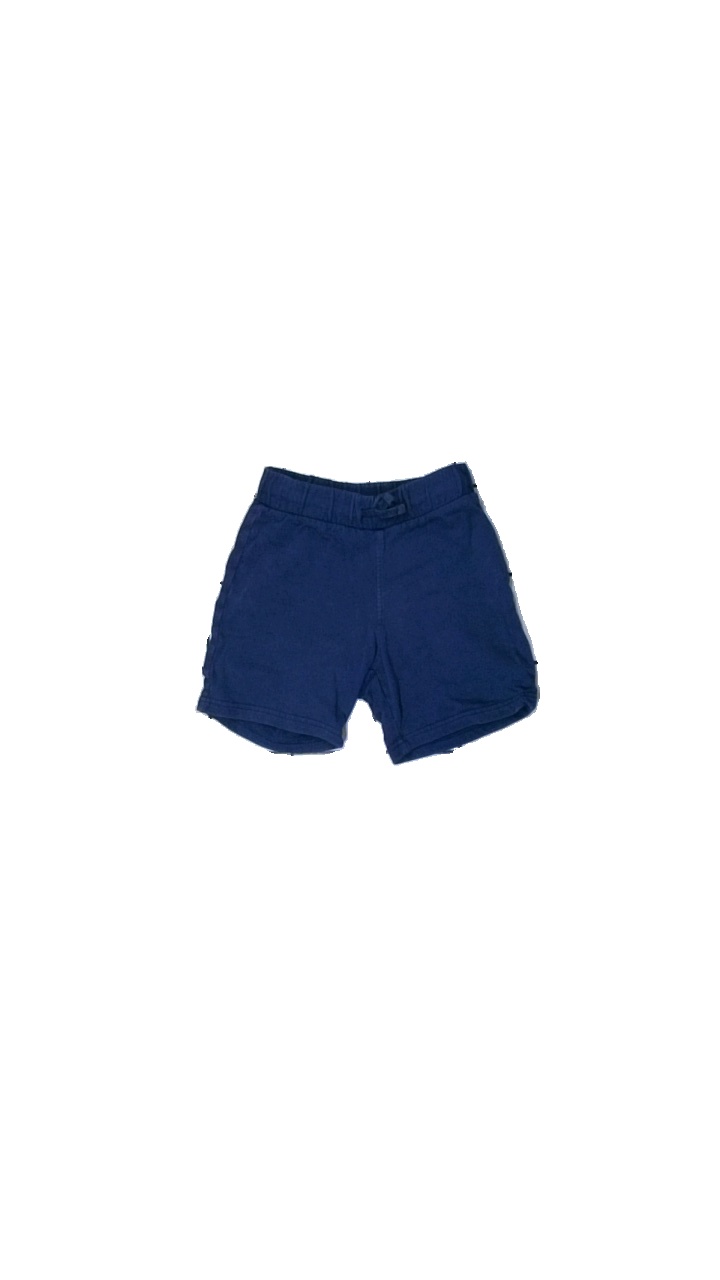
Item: Shorts (Children)
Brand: Polarn Och Pyret
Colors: Blue
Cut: Regular
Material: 100% cotton
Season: All
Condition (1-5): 3
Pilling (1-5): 5
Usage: Reuse
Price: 50-100